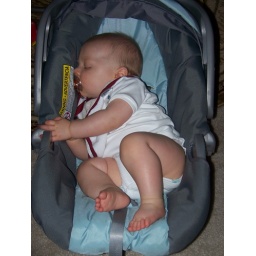
090919 Coleman asleep in car seat